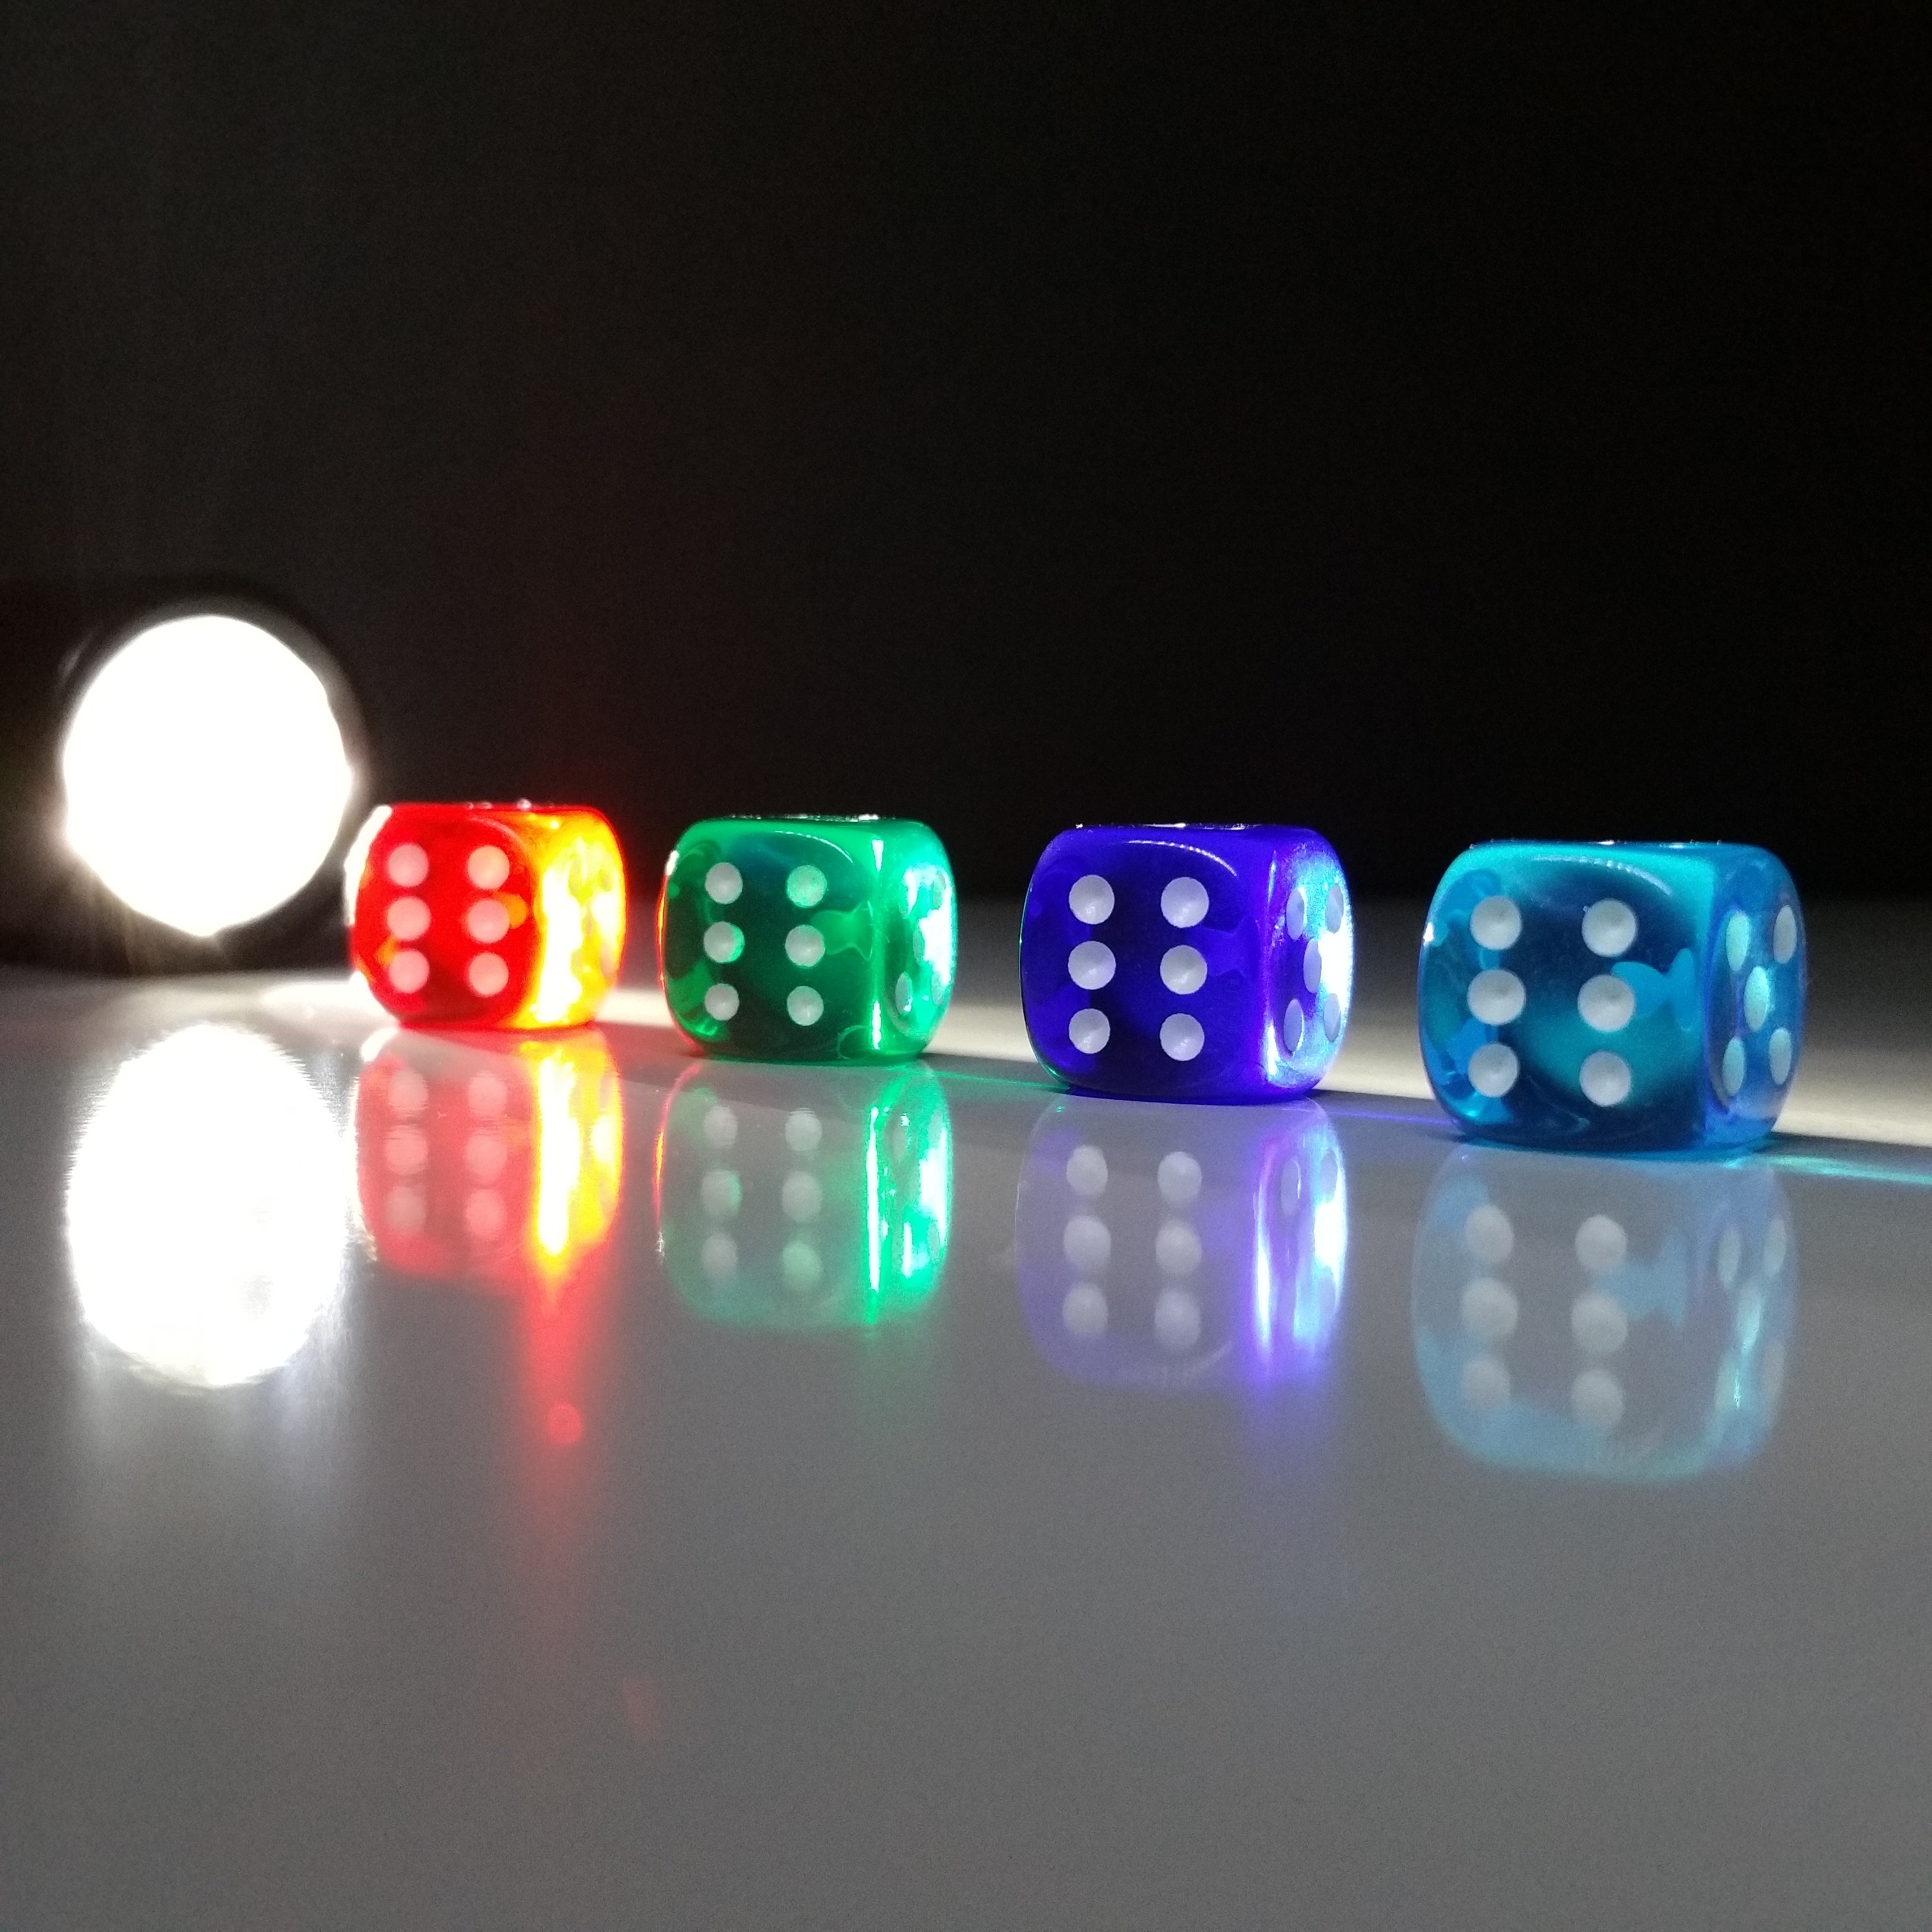
play, number, recreation, colorful, board game, font, sports, cube, games, luck, dice, dice game, craps, lucky dice, indoor games and sports, tabletop game